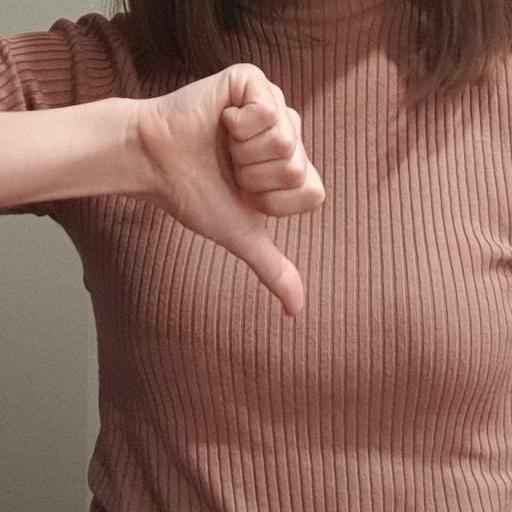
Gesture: dislike